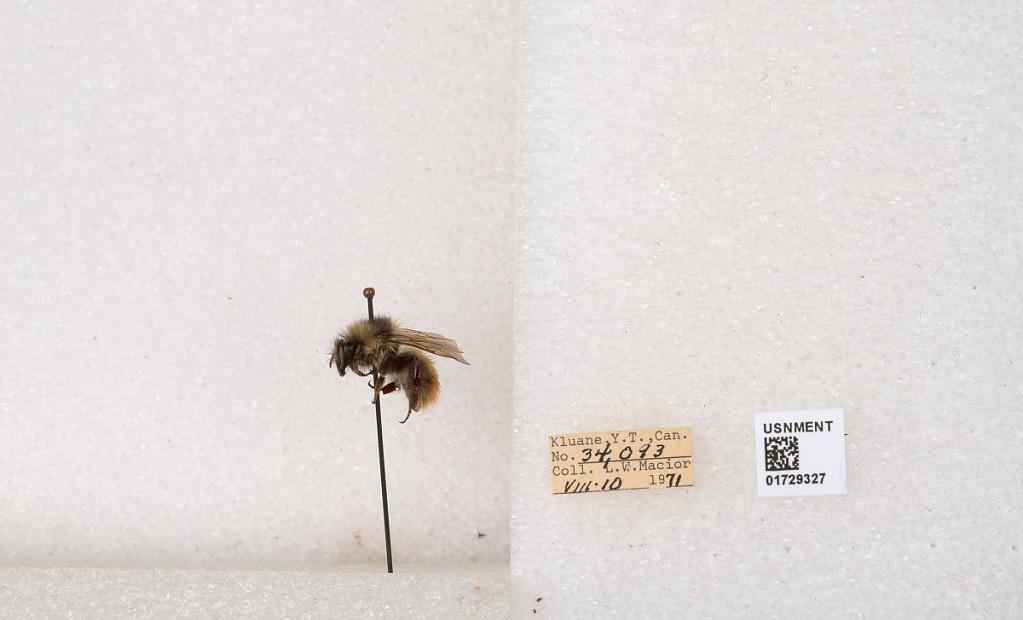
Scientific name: Bombus flavifrons Cresson
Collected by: L. Macior
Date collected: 1971-8-10
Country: Canada
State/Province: Yukon Territory
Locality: Kluane National Park and Reserve
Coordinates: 60.7493, -139.504